History of Sheffield

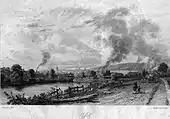
Sheffield viewed from Attercliffe Road,

Fast-flowing rivers, such as the Sheaf, the Don and the Loxley, made it an ideal location for water-powered industries to develop. Raw materials, like coal, iron ore, ganister and millstone grit for grindstones, found in the nearby hills, were used in cutlery and blade production.